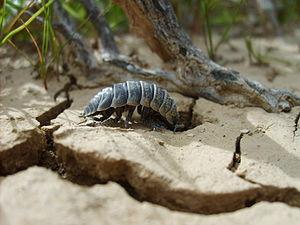
Hemilepistus reaumuri, parfois appelé cloporte de Réaumur, est une espèce de cloportes de la famille des Agnaridae, vivant à l'intérieur et aux alentours des déserts d'Afrique du Nord et du Moyen-Orient, soit l'habitat le plus sec conquis par toute espèce de crustacé. Il atteint une longueur de 22 mm pour une largeur maximale de 12 mm, tandis que ses sept paires de pattes maintiennent son corps particulièrement surélevé du sol. L'espèce apparaît dans la Description de l'Égypte, ouvrage rassemblant des découvertes effectuées par la Commission des sciences et des arts lors de l'expédition d'Égypte de 1798 à 1801, mais n'a été décrite formellement qu'en 1840, par Henri Milne Edwards, qui lui a donné le nom de Porcellio reaumuri. Il a pris son nom scientifique actuel quand l'ancien sous-genre Hemilepistus a été élevé au rang de genre en 1930.